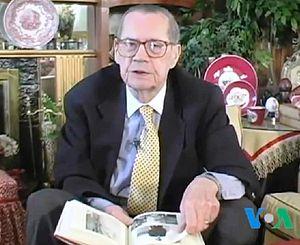
David Chavchavadze, prince Chavchavadze, est né le 20 mai 1924 à Londres, au Royaume-Uni et mort le 5 octobre 2014. C’est un écrivain et un officier des renseignements américains d’origine russo-géorgienne.